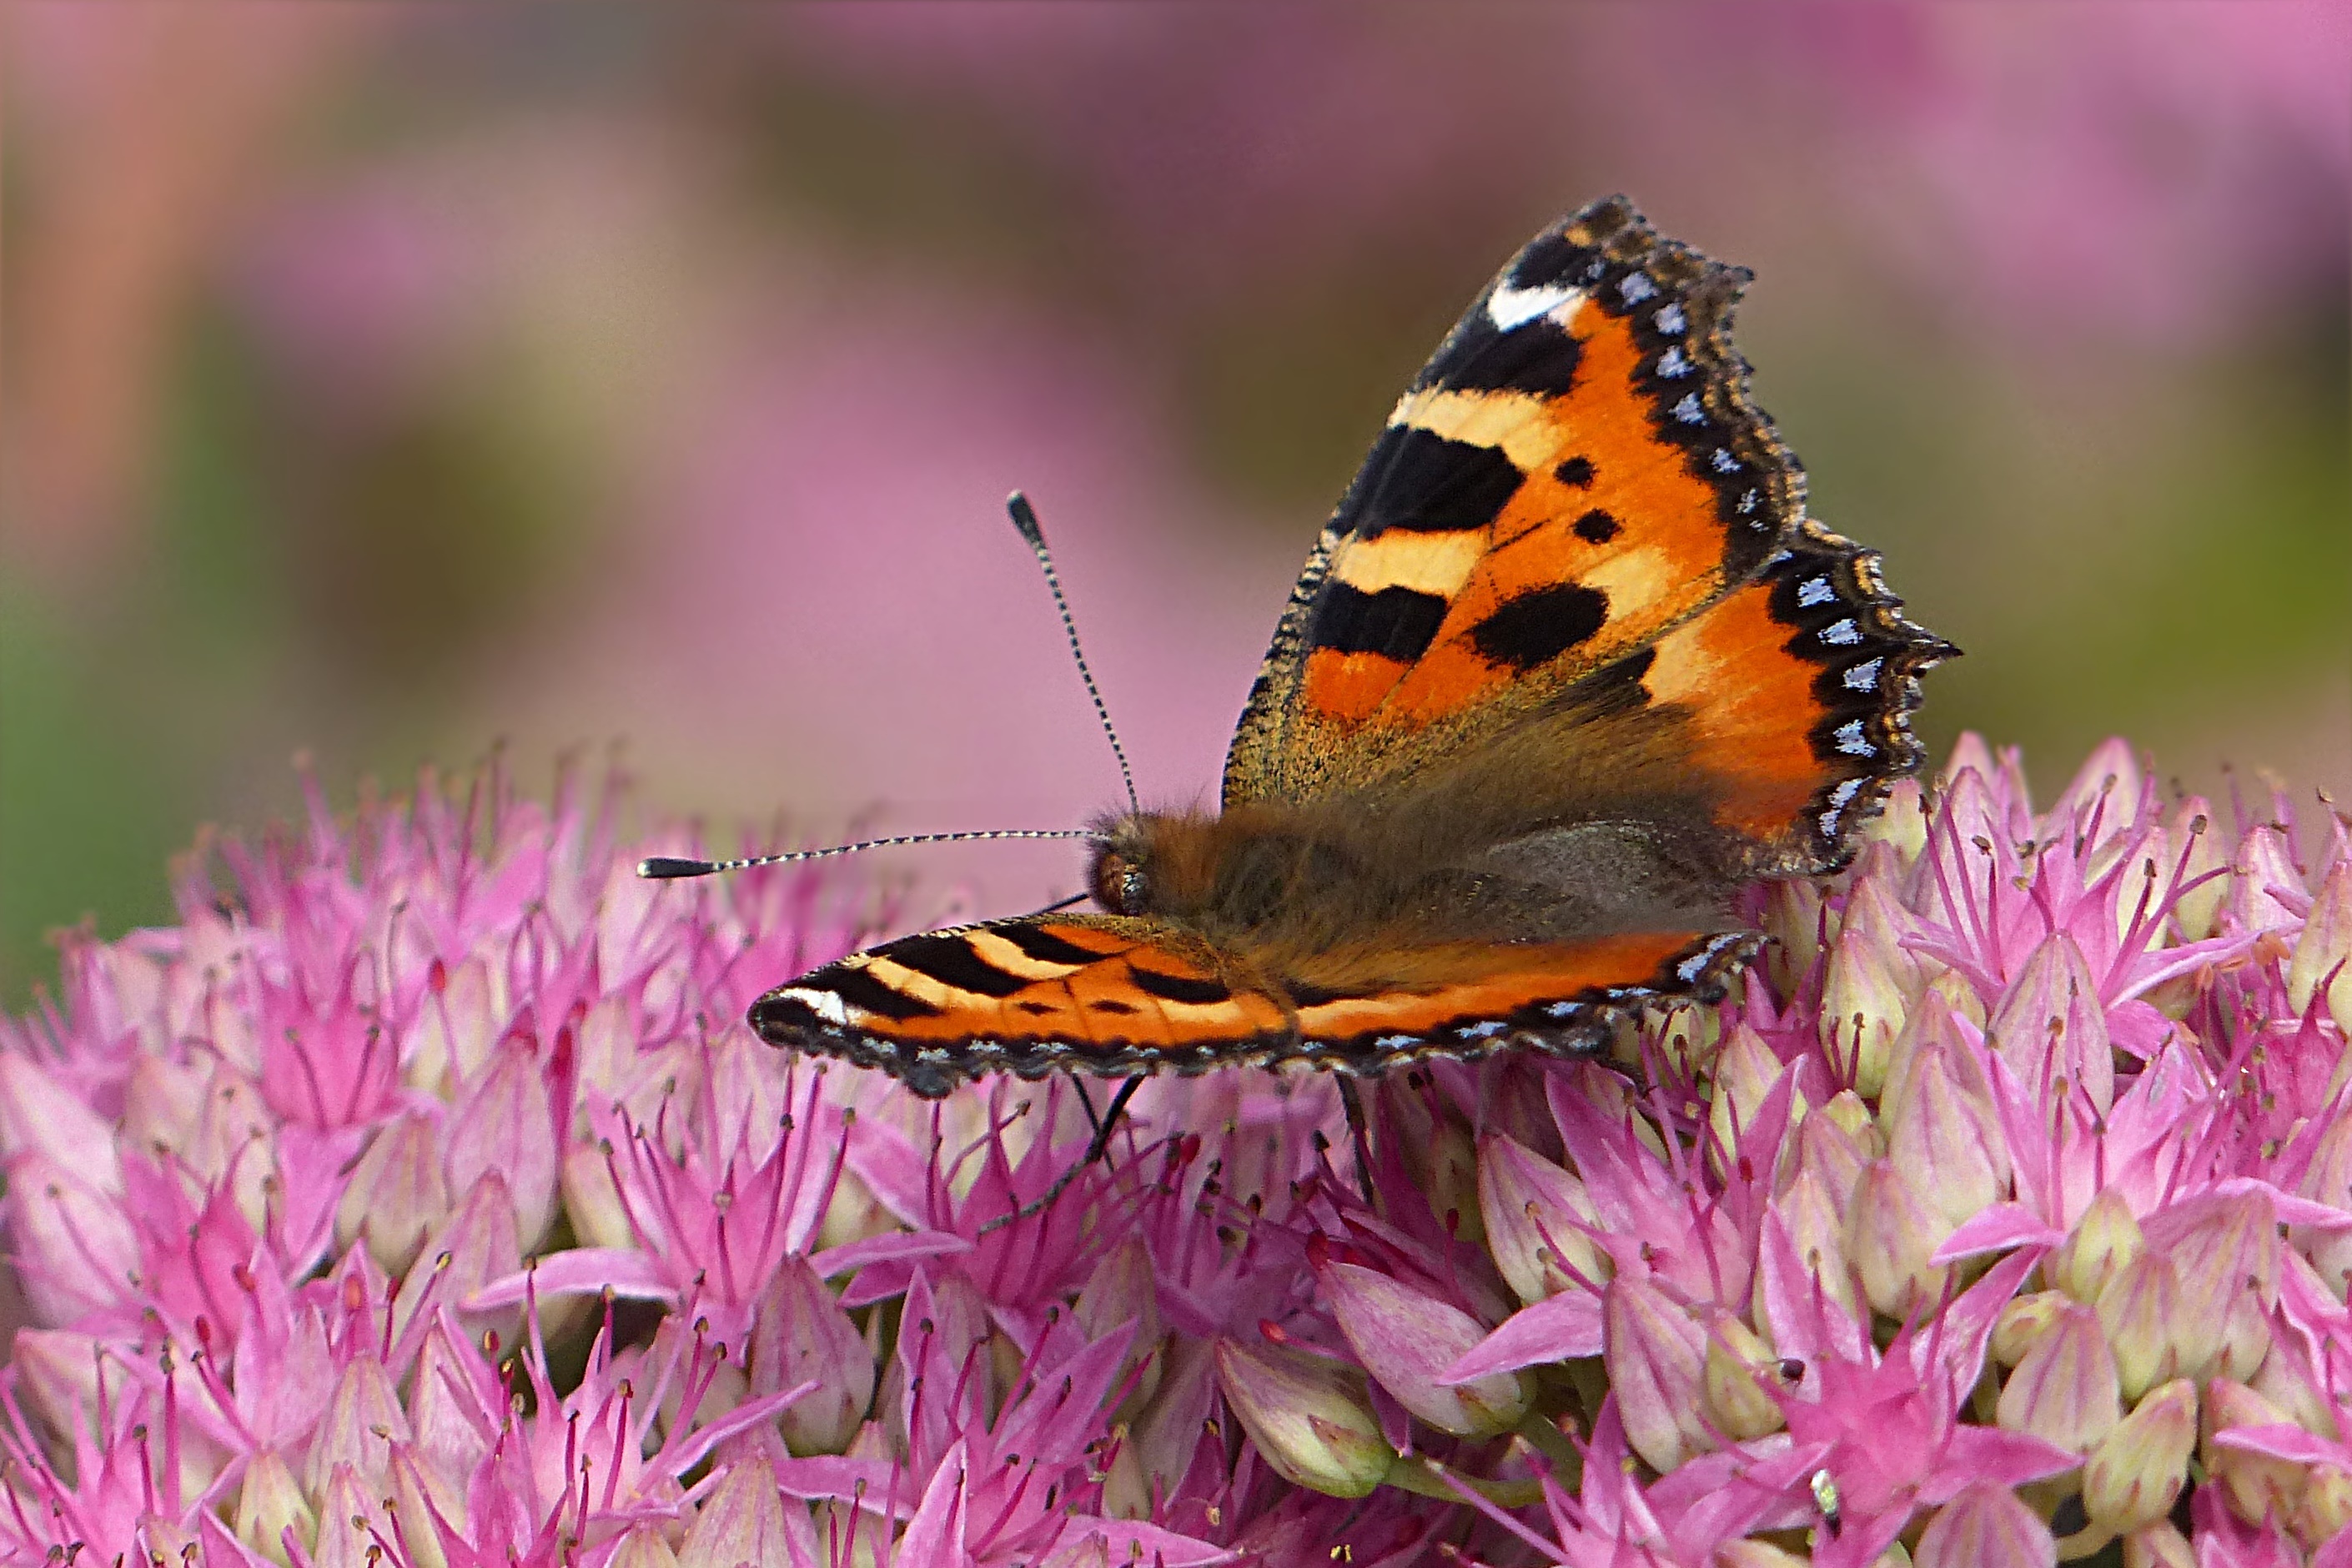
nature, flower, petal, animal, insect, butterfly, flora, fauna, invertebrate, close up, monarch butterfly, nectar, pink flower, macro photography, arthropod, pollinator, little fox, aglais urticae, moths and butterflies, lycaenid, brush footed butterfly